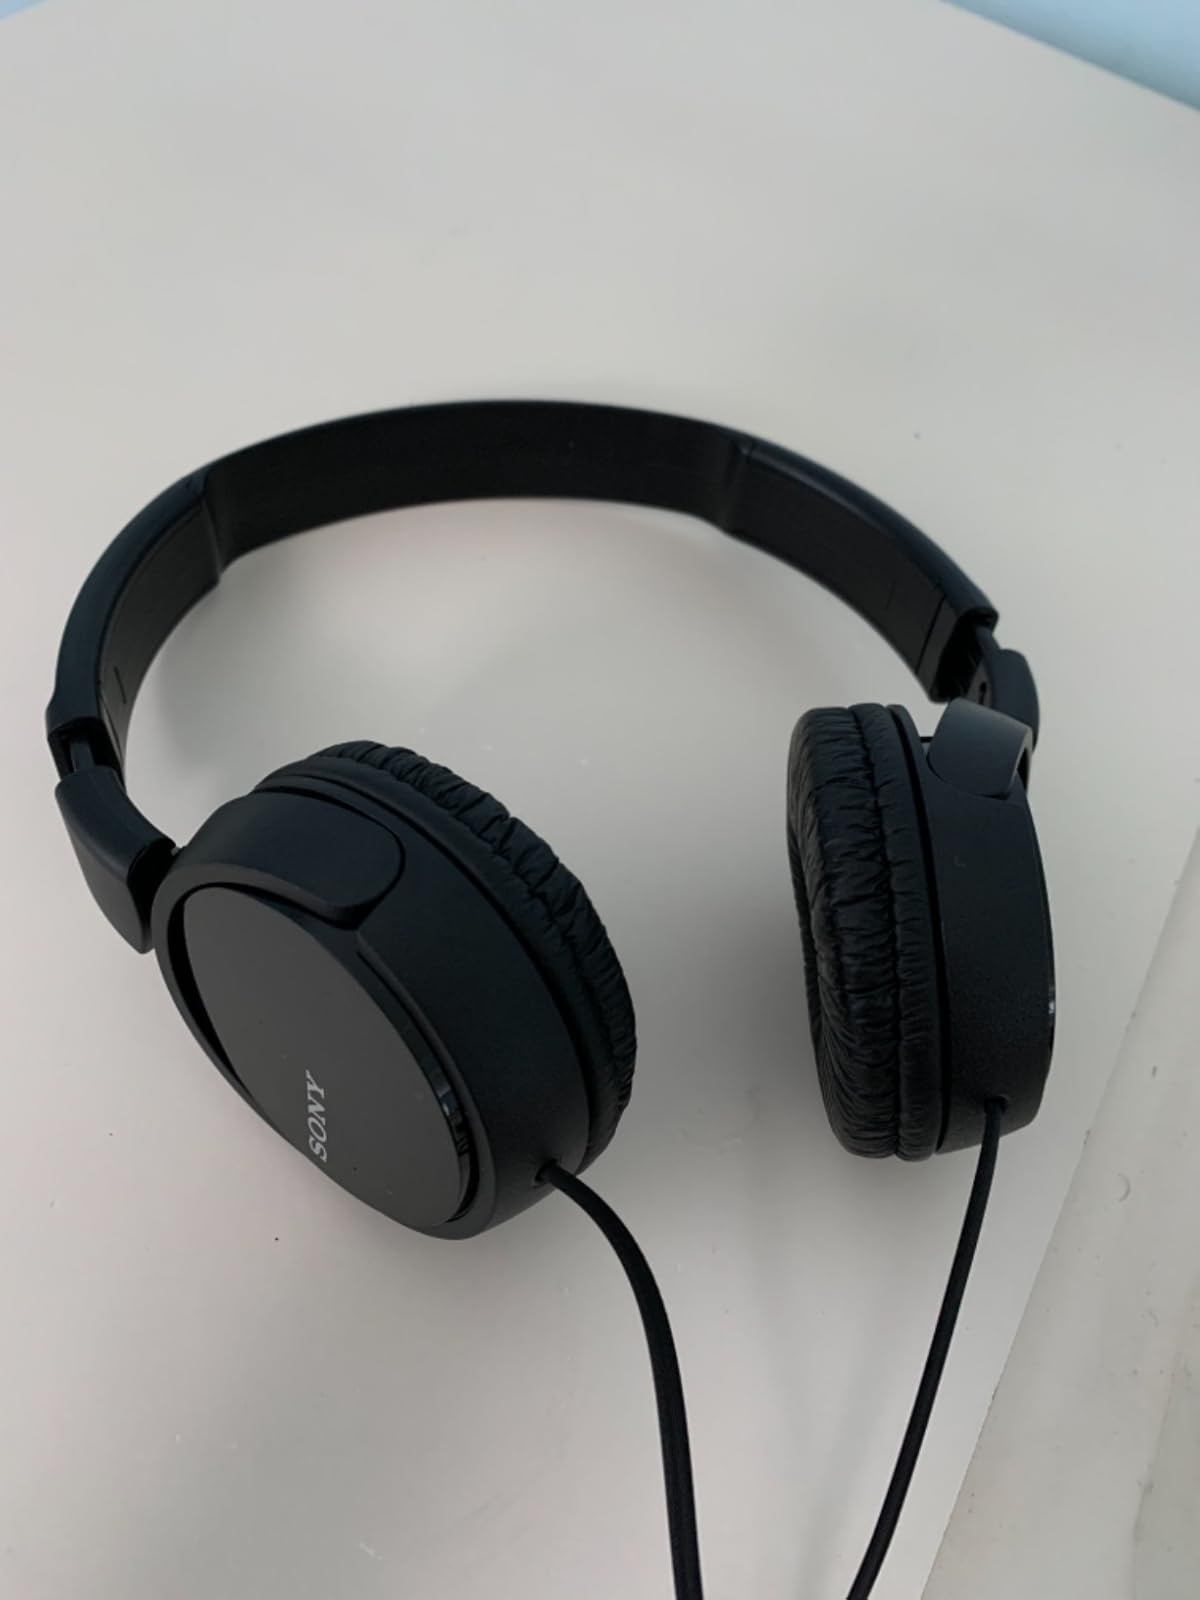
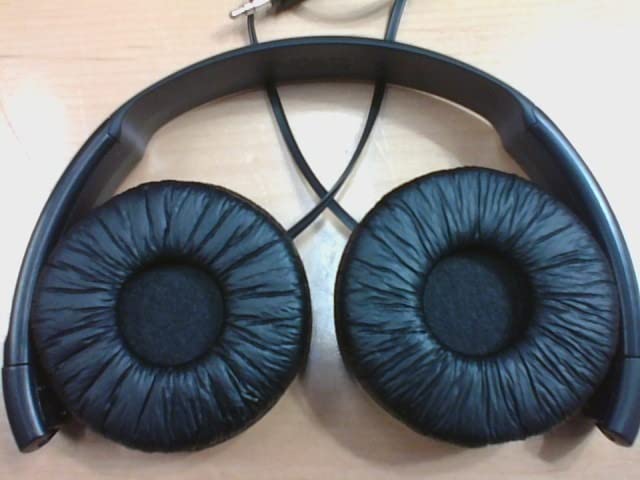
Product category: headphones
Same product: yes